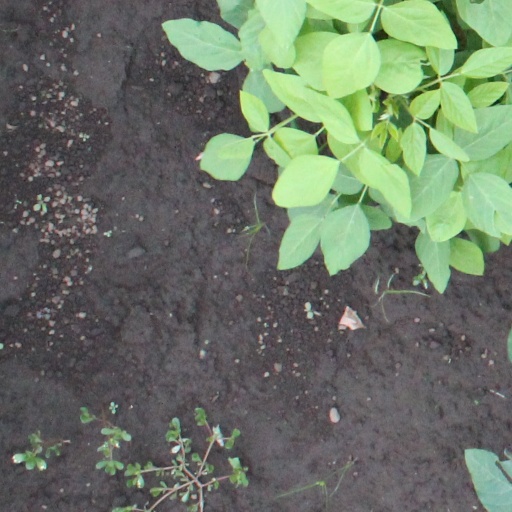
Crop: soybean